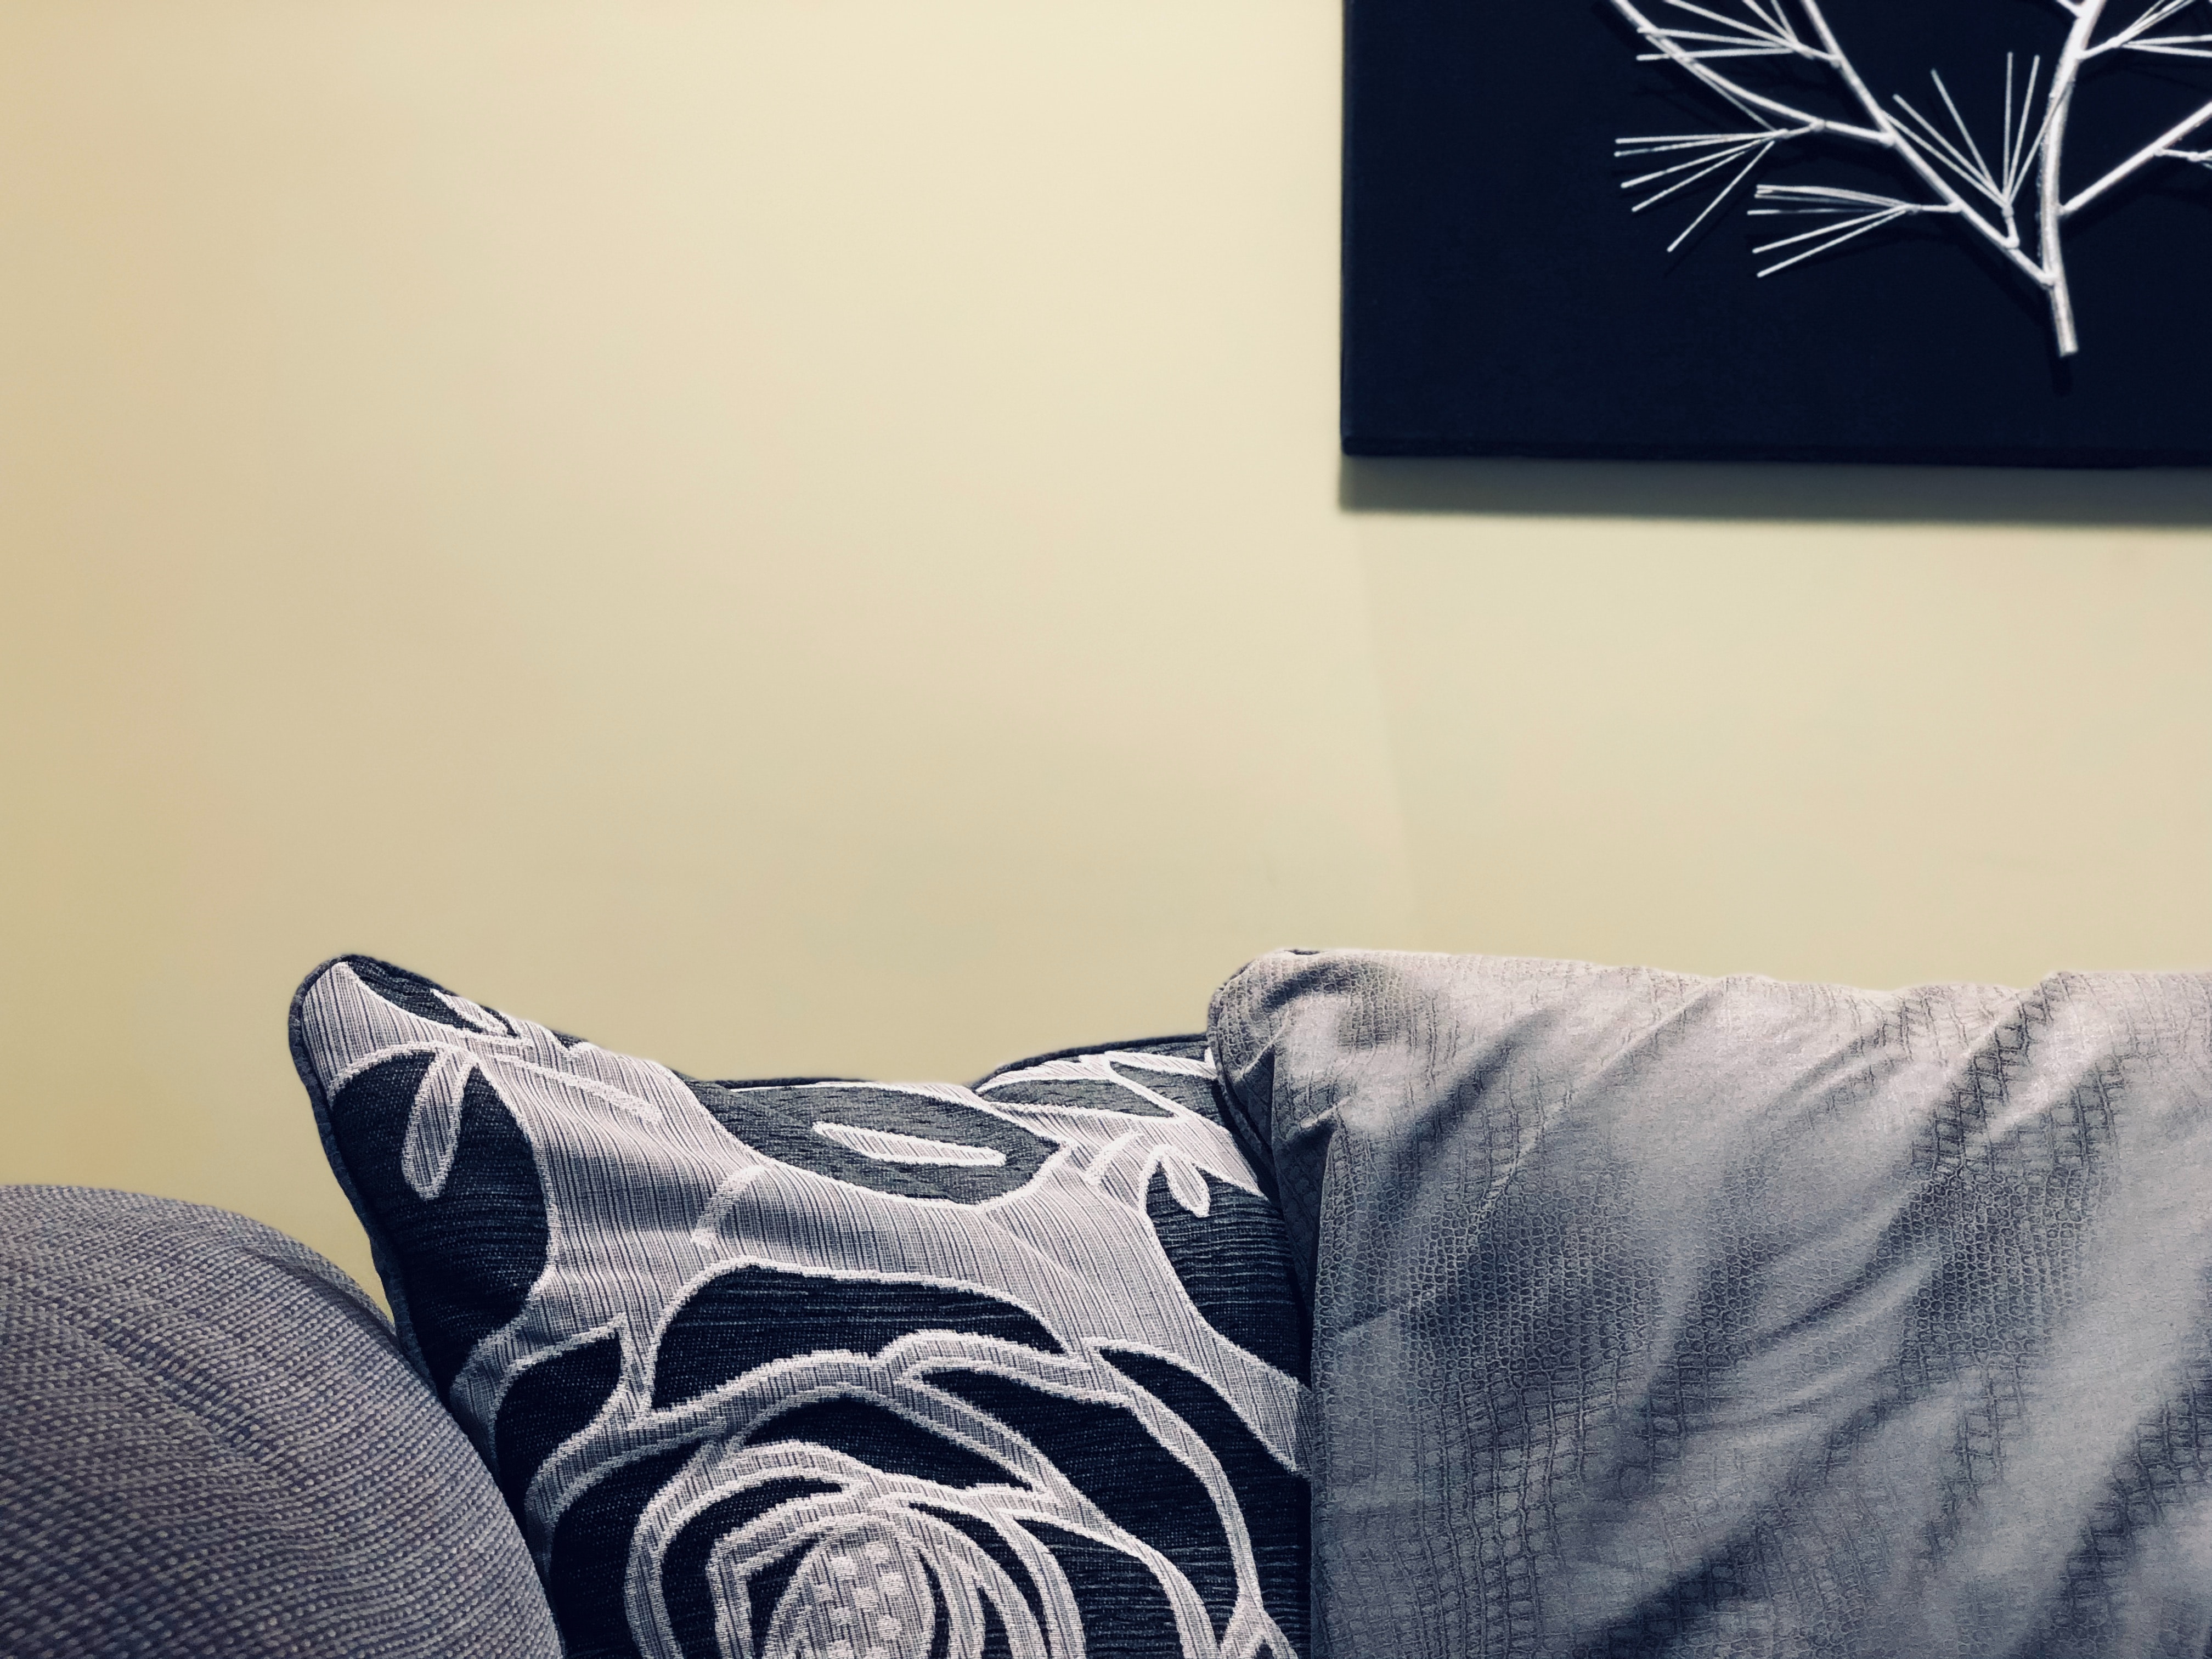
bedroom, white, room, bed sheet, blue, bed, furniture, wall, interior design, line, arm, leaf, textile, tree, design, leg, black and white, comfort, bedding, linens, plant, duvet cover, couch, house, pattern, pillow, cushion, square